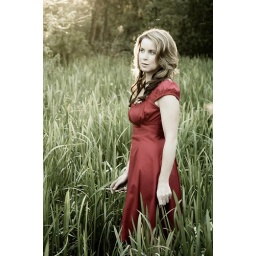
Woman wearing red dress in meadow of tall grass